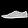
Label: Sneaker